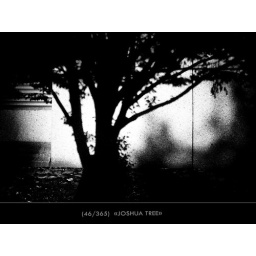
The shadow of tree near the bus stop